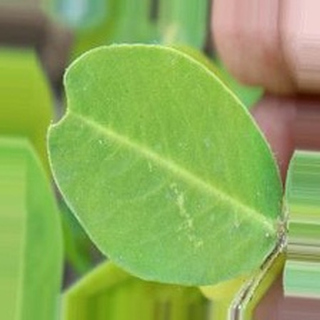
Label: healthy_groundnut